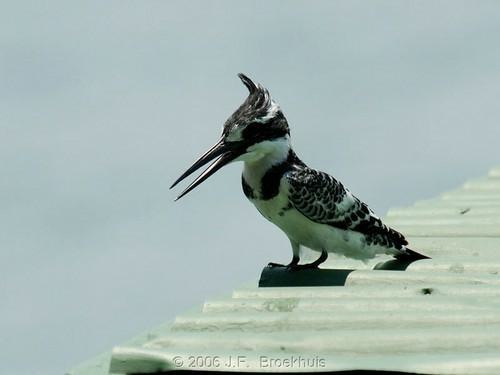
A photo of a pied kingfisher